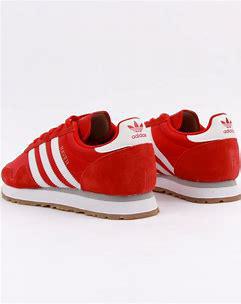
Brand: Adidas
Model: Haven